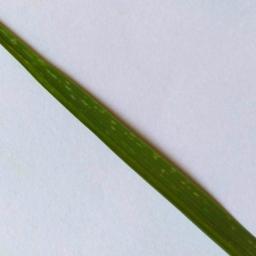
Label: Rice___Healthy